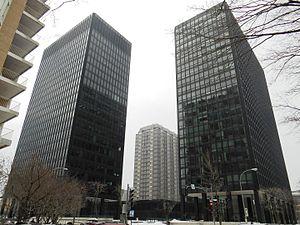
Westmount Square est un complexe de 4 édifices conçu par l'architecte Ludwig Mies van der Rohe
Westmount est une ville du Québec, au Canada, enclavée dans Montréal. Située sur le versant Ouest du mont Royal, cette municipalité majoritairement anglophone où le revenu moyen des familles est 3,6 fois plus élevé qu'à Montréal, réunit une population d'environ 20 000 personnes sur une superficie de 4,02 km².
Cet article est une liste partielle des bâtiments et meubles conçus par Ludwig Mies van der Rohe.